1942 World Series

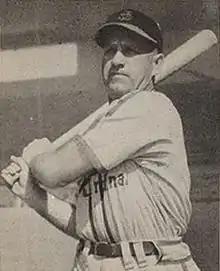
Enos Slaughter

In Game 2, Walker Cooper's two-run double in the first, the Cardinals' first hit of the game, put them up 2–0 off Tiny Bonham. In the seventh, innings Johnny Hopp singled and scored on Whitey Kurowski's triple to make it 3–0 Cardinals. Johnny Beazley pitched seven shutout innings, but in the eighth allowed a two-out single to Roy Cullenbine, who stole second and scored on Joe DiMaggio's single. A two-run home run by Charlie Keller then tied the score, but the Cardinals regained the lead in the bottom half when Enos Slaughter doubled with two outs and scored on Stan Musial's single. Slaughter threw out Tuck Stainback going from first to third on a single with no outs in the ninth. Beazley then retired the next two hitters to end the game as the Cardinals tied the series with a 4–3 win heading to New York.